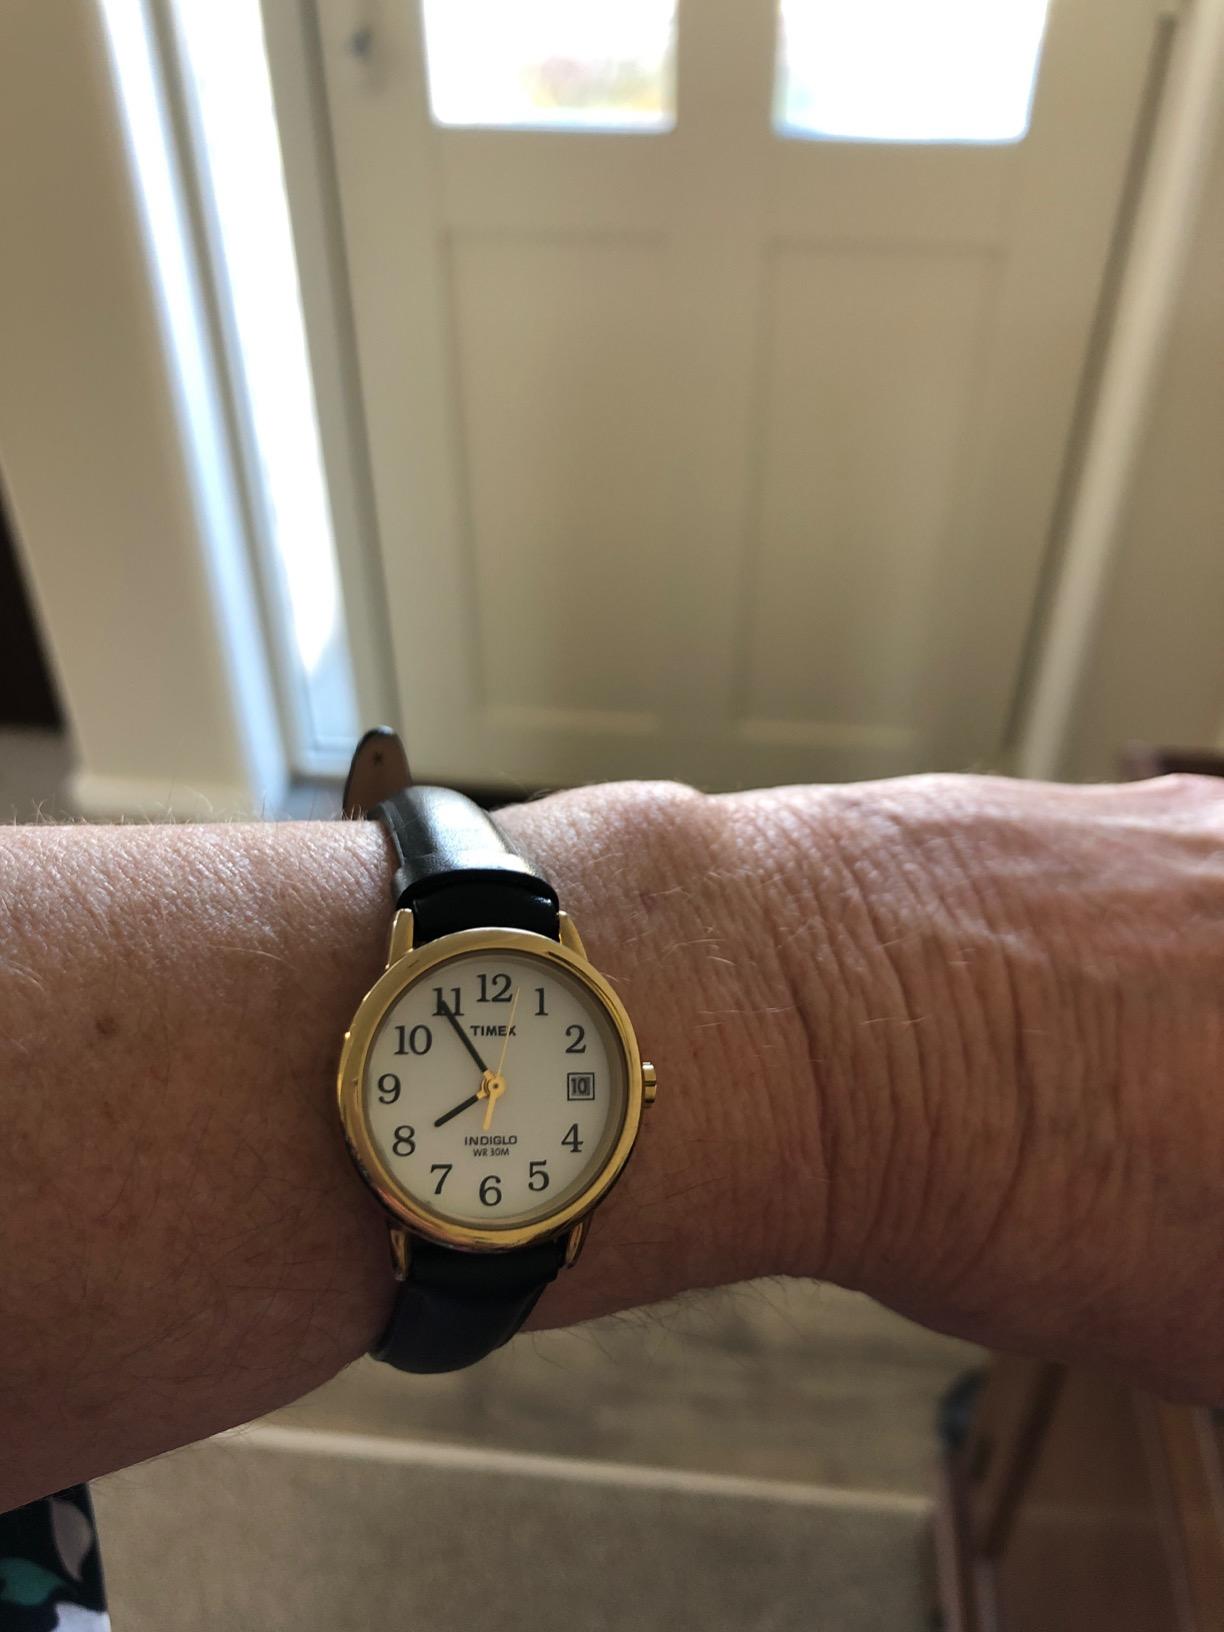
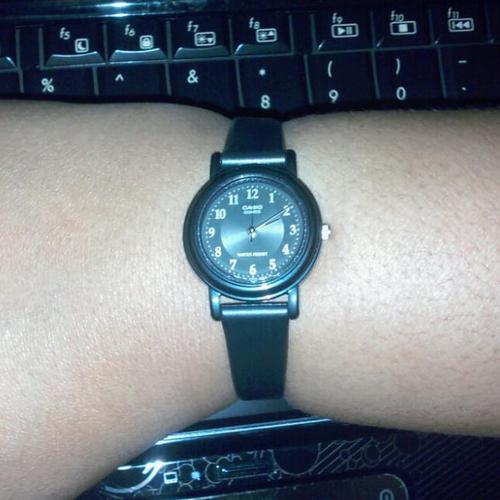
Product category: accessories_watch
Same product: no